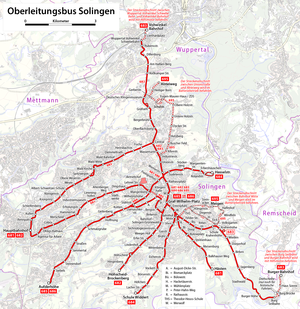
Plan de réseau des trolleybus de Solingen 2010
Le trolleybus de Solingen est un réseau de trolleybus qui dessert l'agglomération allemande de Solingen. C'est l'une des trois villes allemandes, avec Eberswalde et Esslingen am Neckar, à être actuellement dotée d'un tel réseau.